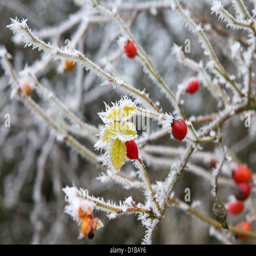
close up of berries on tree on icy , frosty morning with frost hanging off the tree